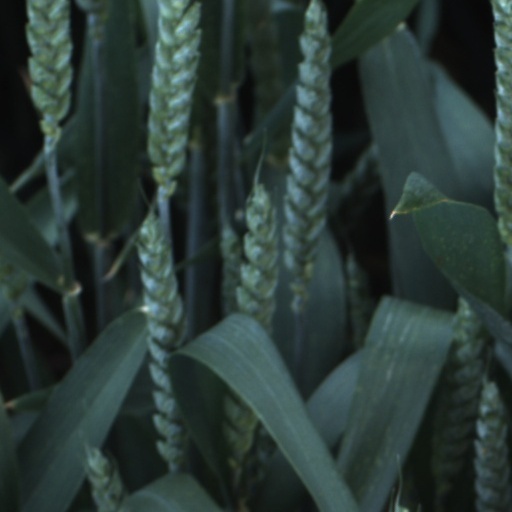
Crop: wheat